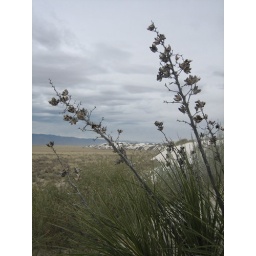
275 miles of white sand dunes in the middle of the brown, rocky hugeness of New Mexico